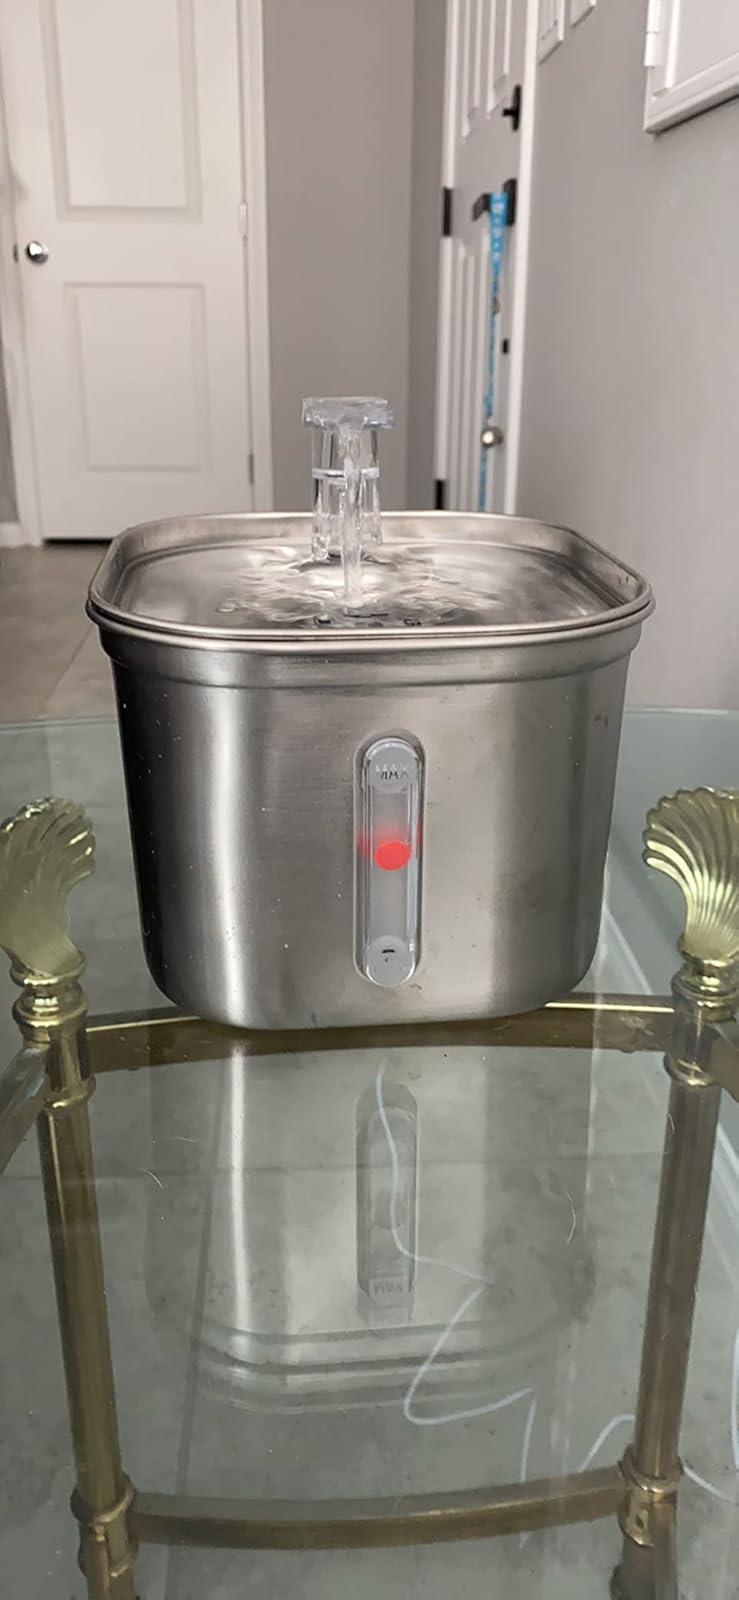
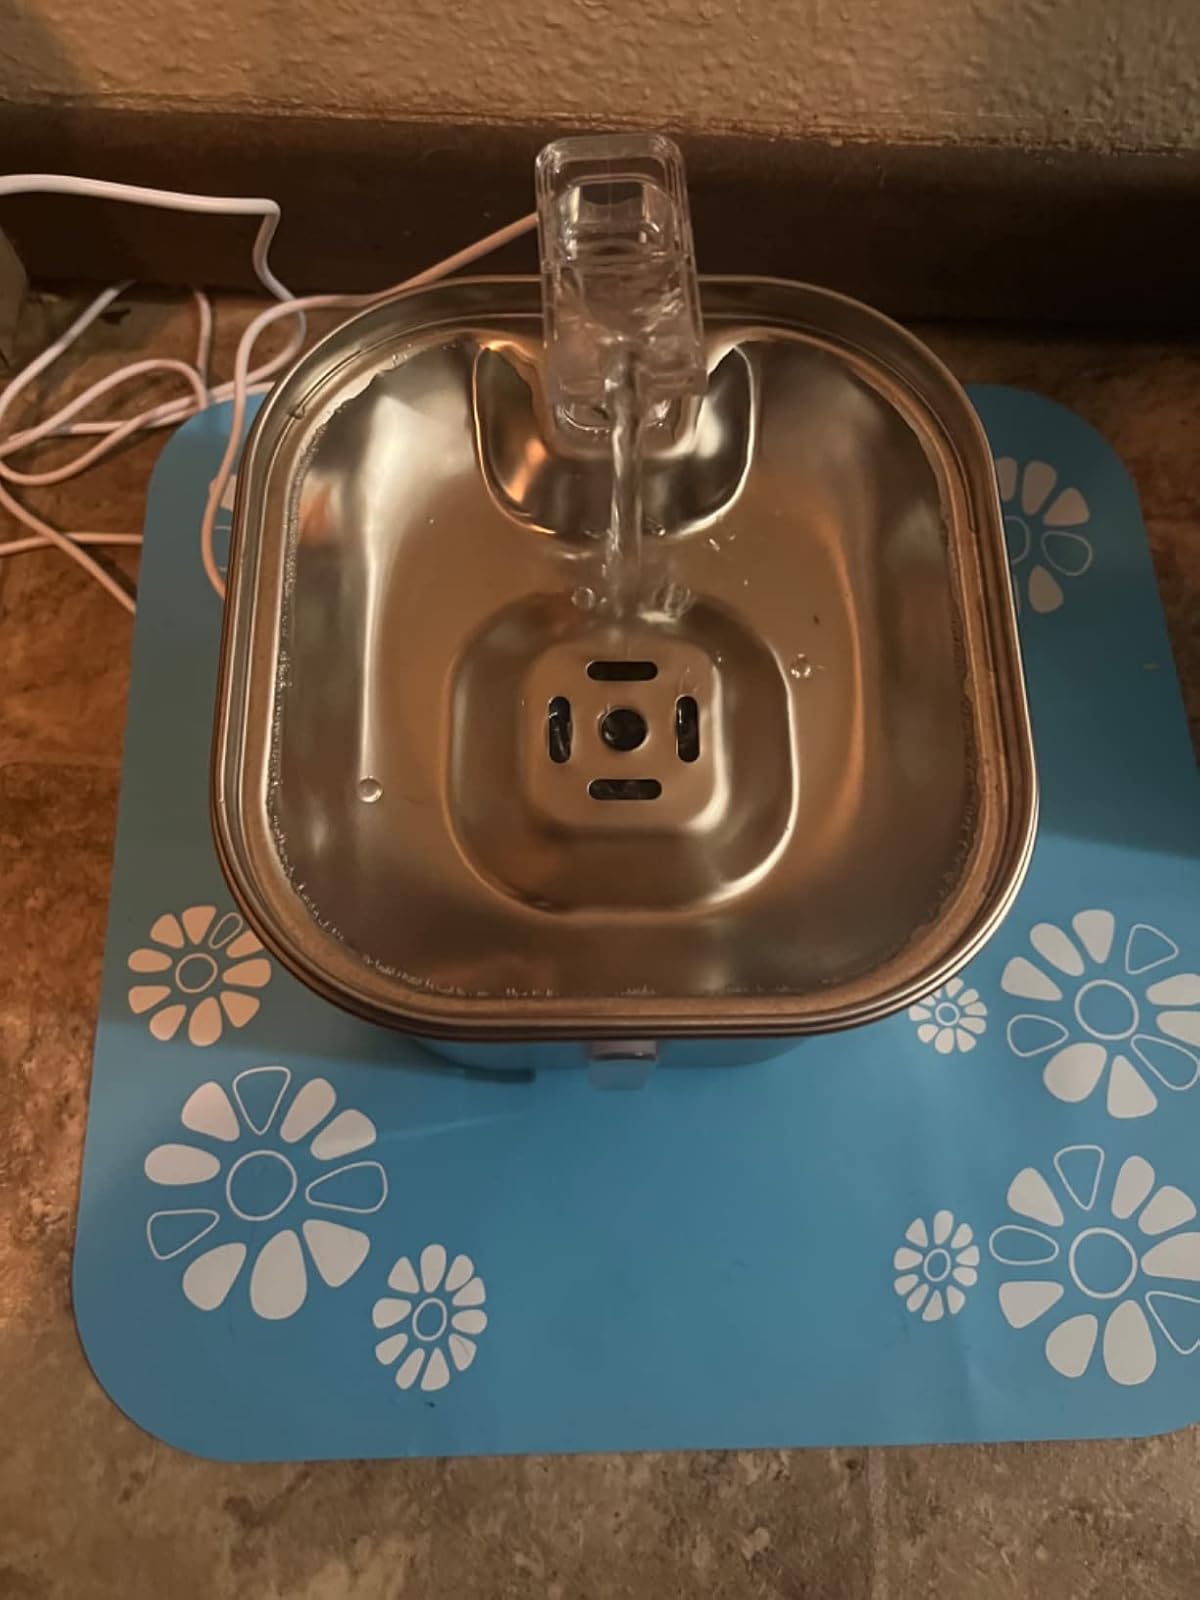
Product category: items_bowl
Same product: yes